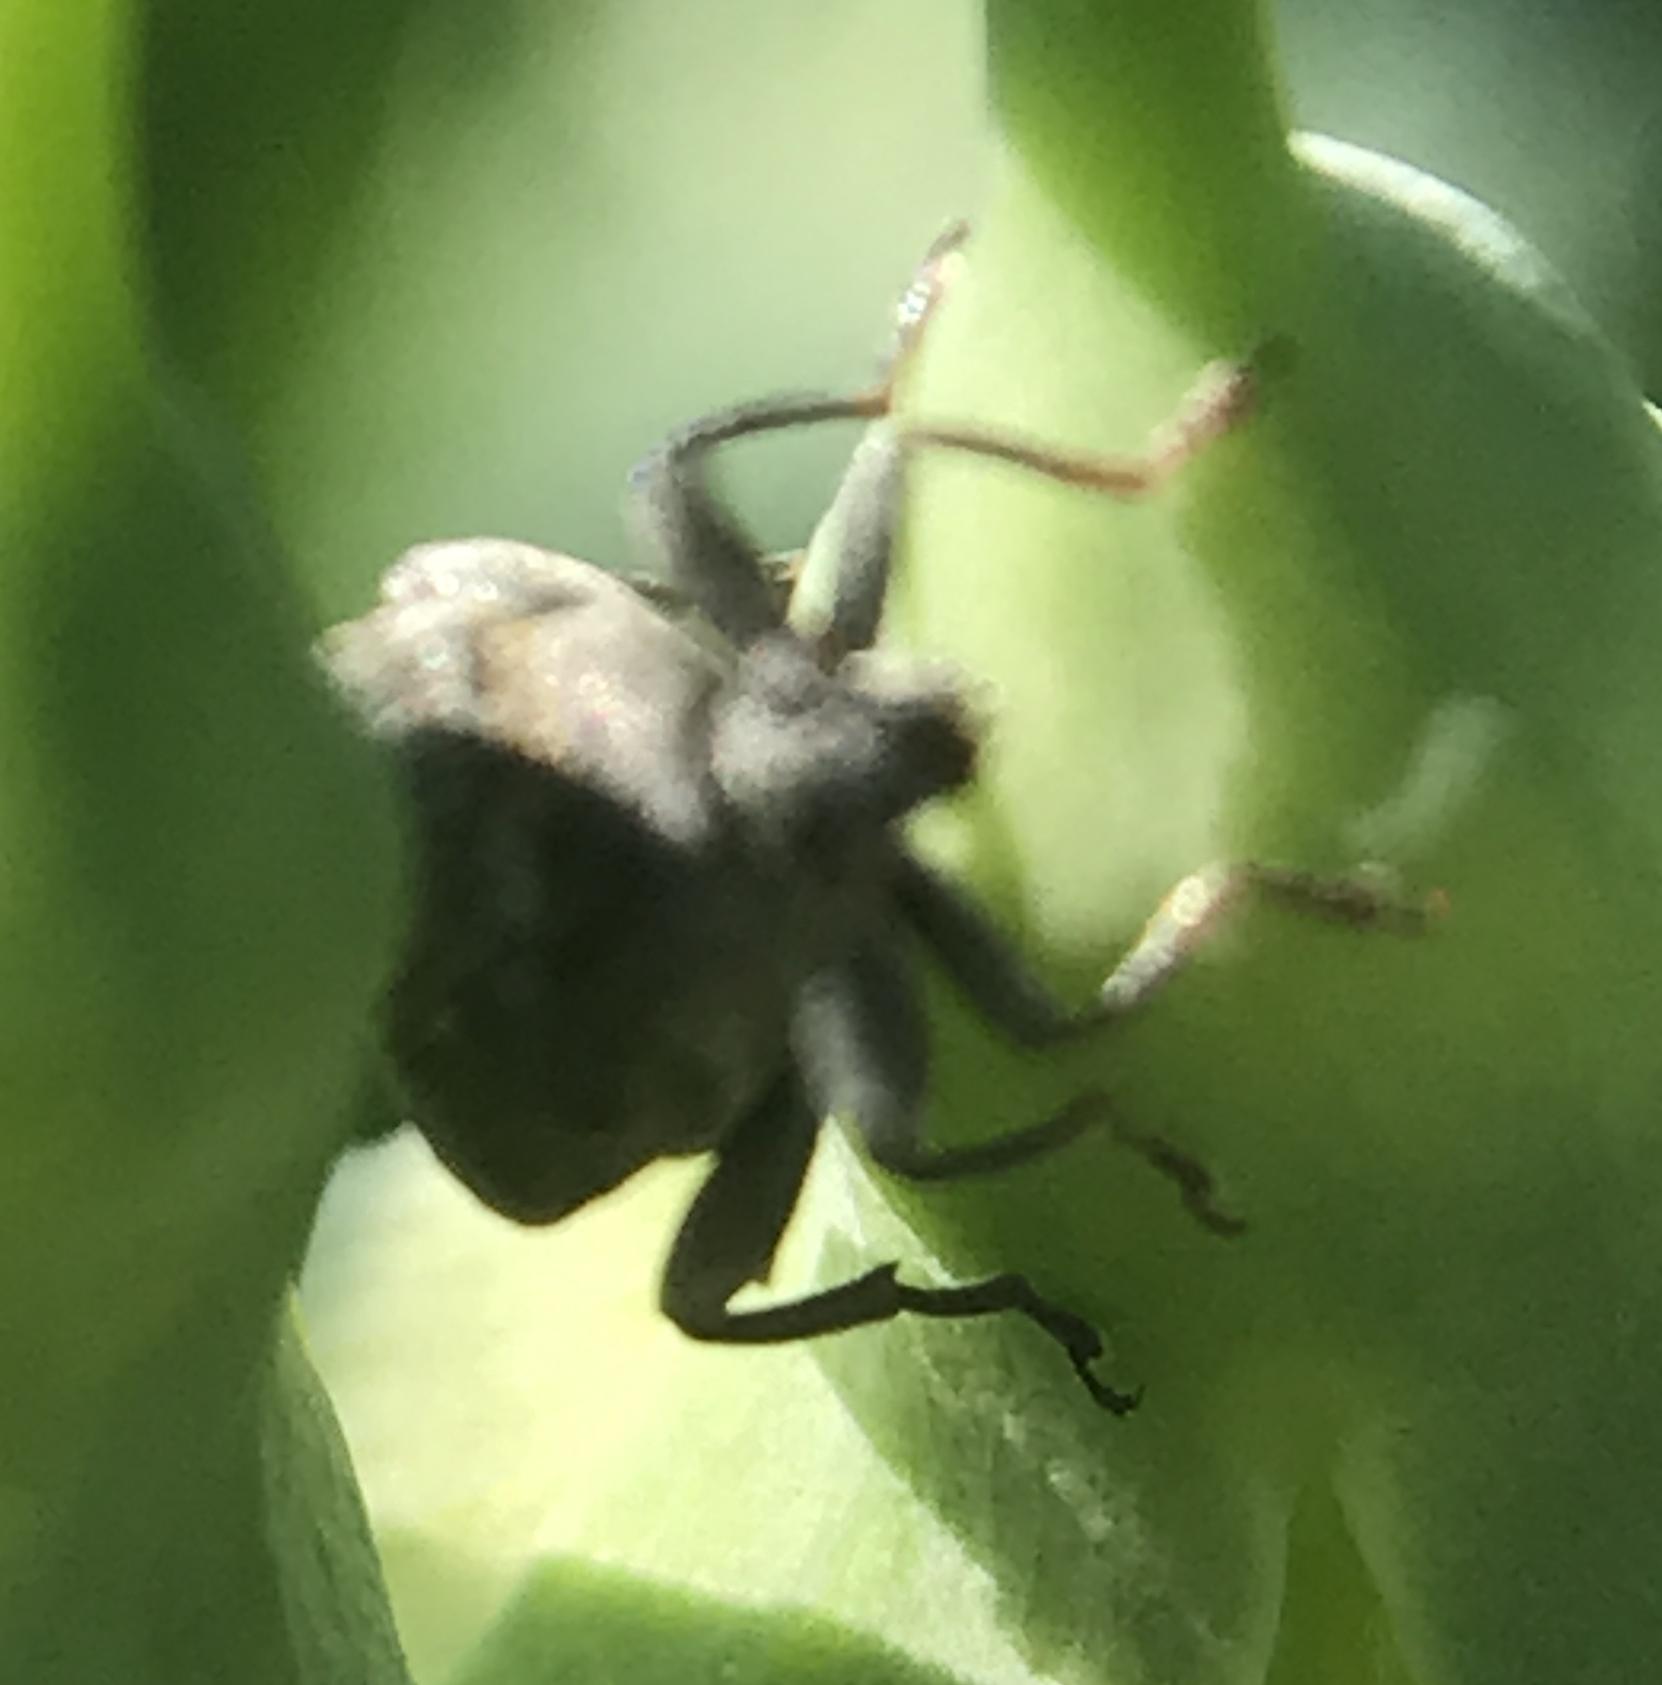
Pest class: pea_weevil